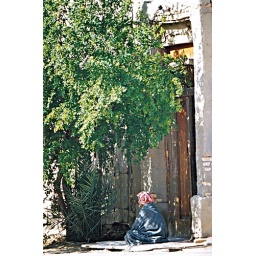
Someone's sitting in the shade today because someone planted a tree a long time ago